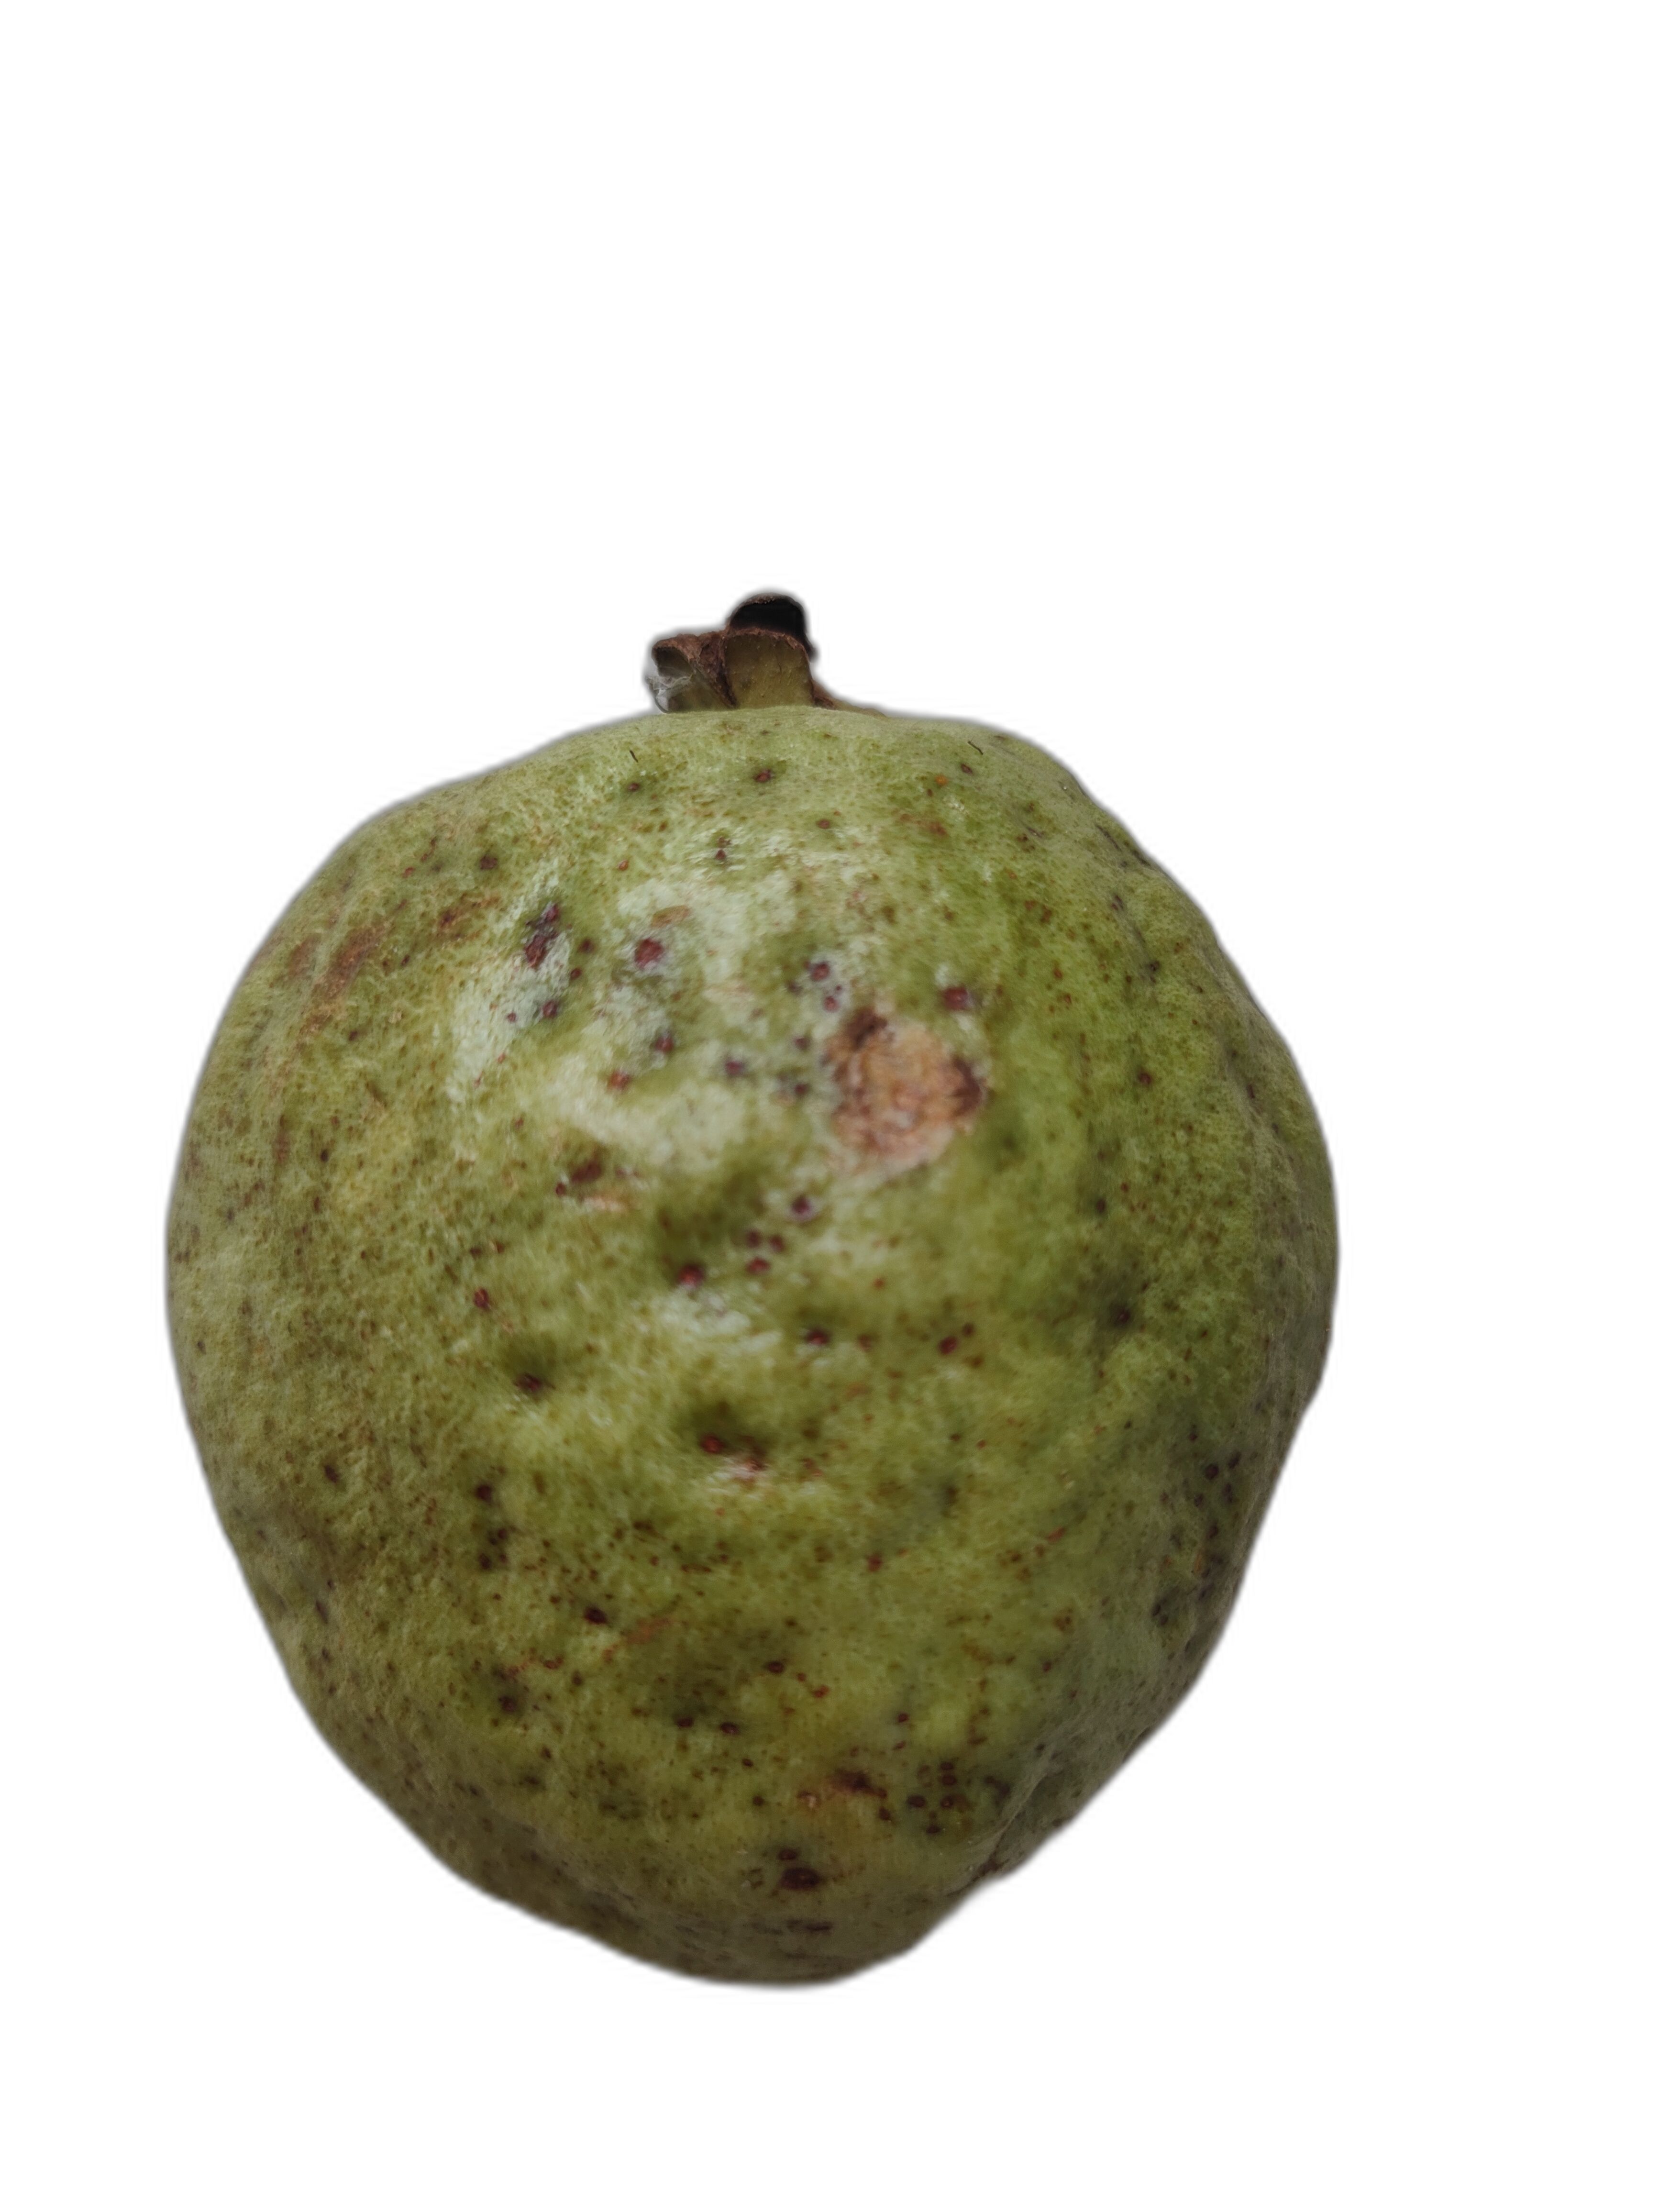
Plant part: fruit
Disease: Anthracnose